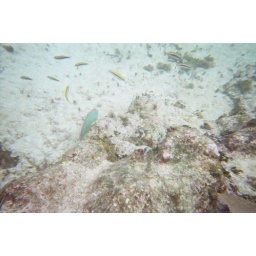
Parrot fish gaurding it's home under the coral